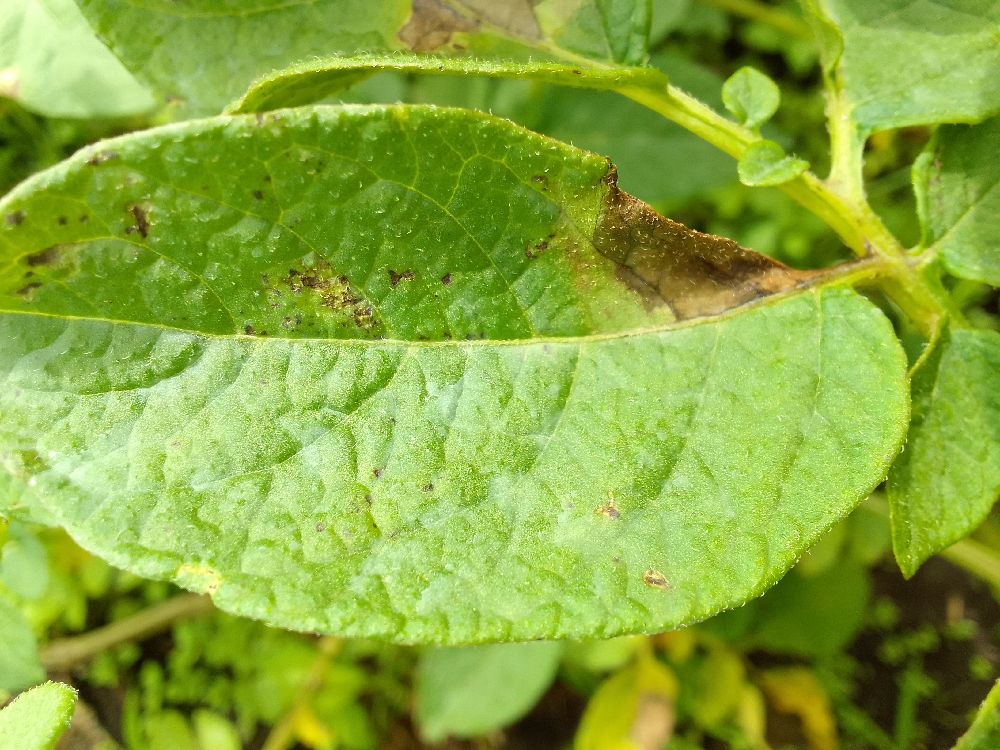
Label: Late blight